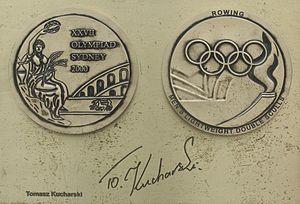
Tomasz Bogusław Kucharski, né le 16 février 1974 à Gorzów Wielkopolski, est un rameur polonais, double champion olympique, en deux de couple, poids légers.